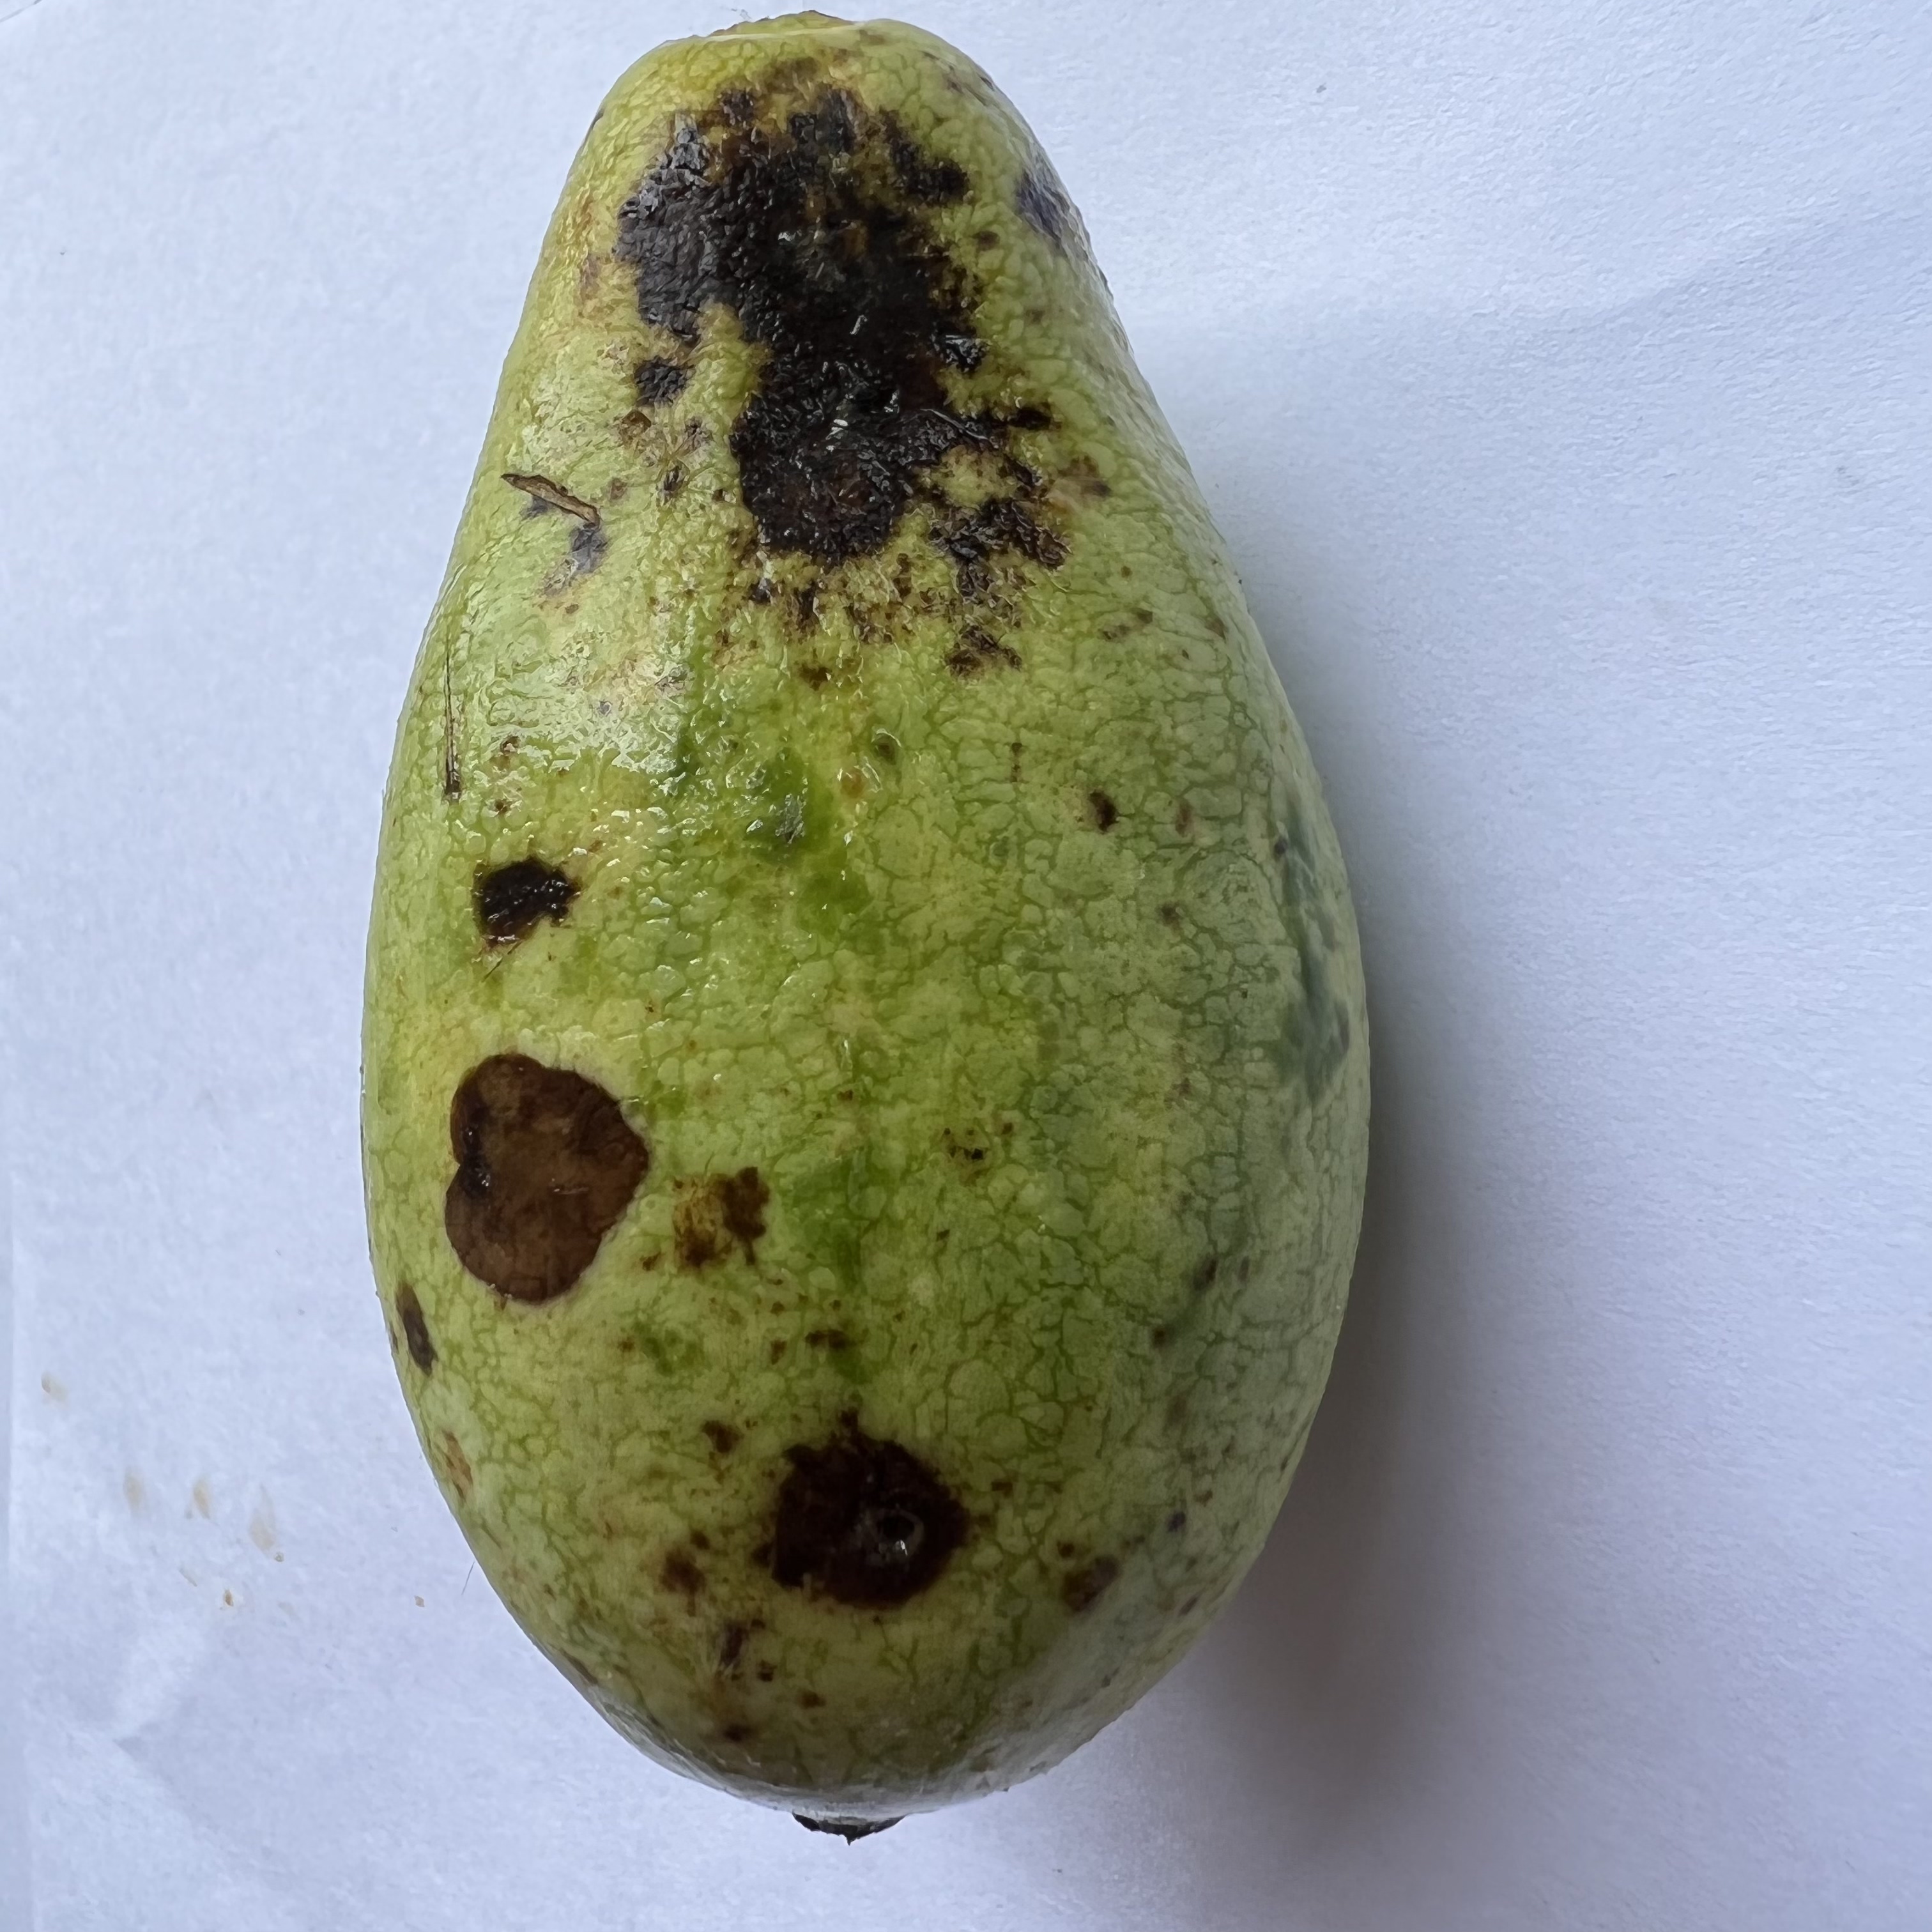
Label: Anthracnose